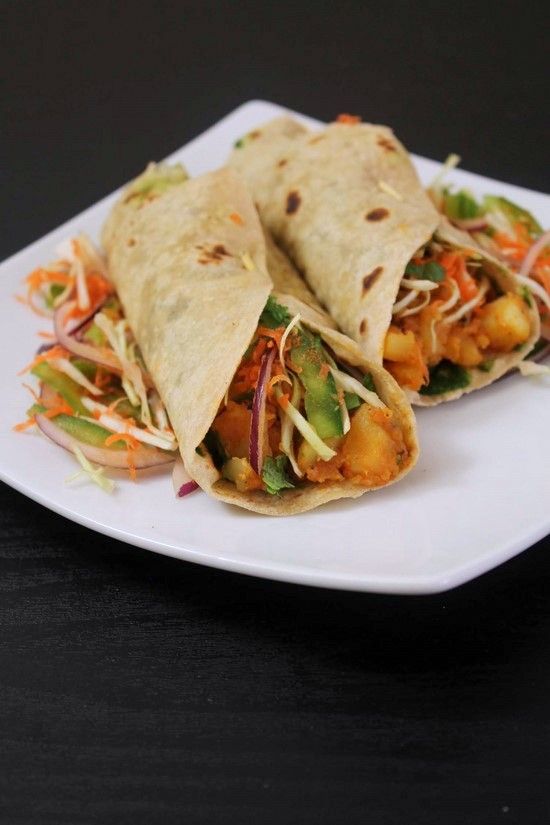
Dish: kaathi_rolls